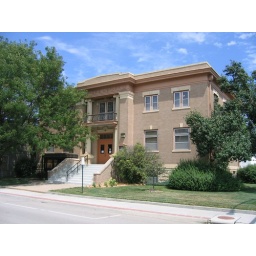
The library remains in the old Carnegie building which was opened to the public in 1912. Photo taken in 2008.